Blockers (film)

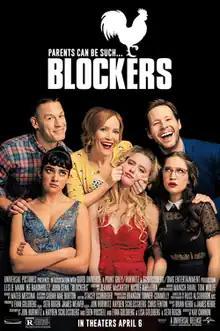
Theatrical release poster

Blockers is a 2018 American sex comedy film directed by Kay Cannon in her directorial debut, and written by Brian and Jim Kehoe, and starring John Cena, Leslie Mann, and Ike Barinholtz with supporting roles by Kathryn Newton, Geraldine Viswanathan, Gideon Adlon, Graham Phillips, Miles Robbins, Jimmy Bellinger, Colton Dunn, Sarayu Blue, Gary Cole, Gina Gershon, June Diane Raphael, and Hannibal Buress. It tells the story of a trio of parents who try to stop their respective daughters from losing their virginity on prom night. The title of the film is a reference to the act of "cockblocking", with marketing materials displaying a rooster (also known as a cock) above the title.